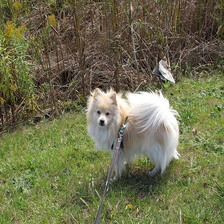
Species: dog
Breed: pomeranian